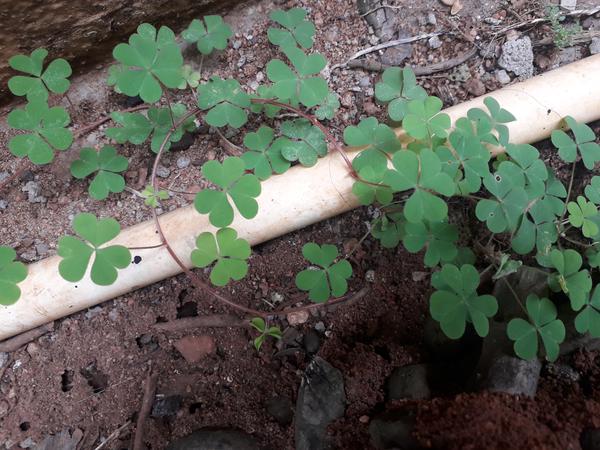
Plant: Wood_sorel